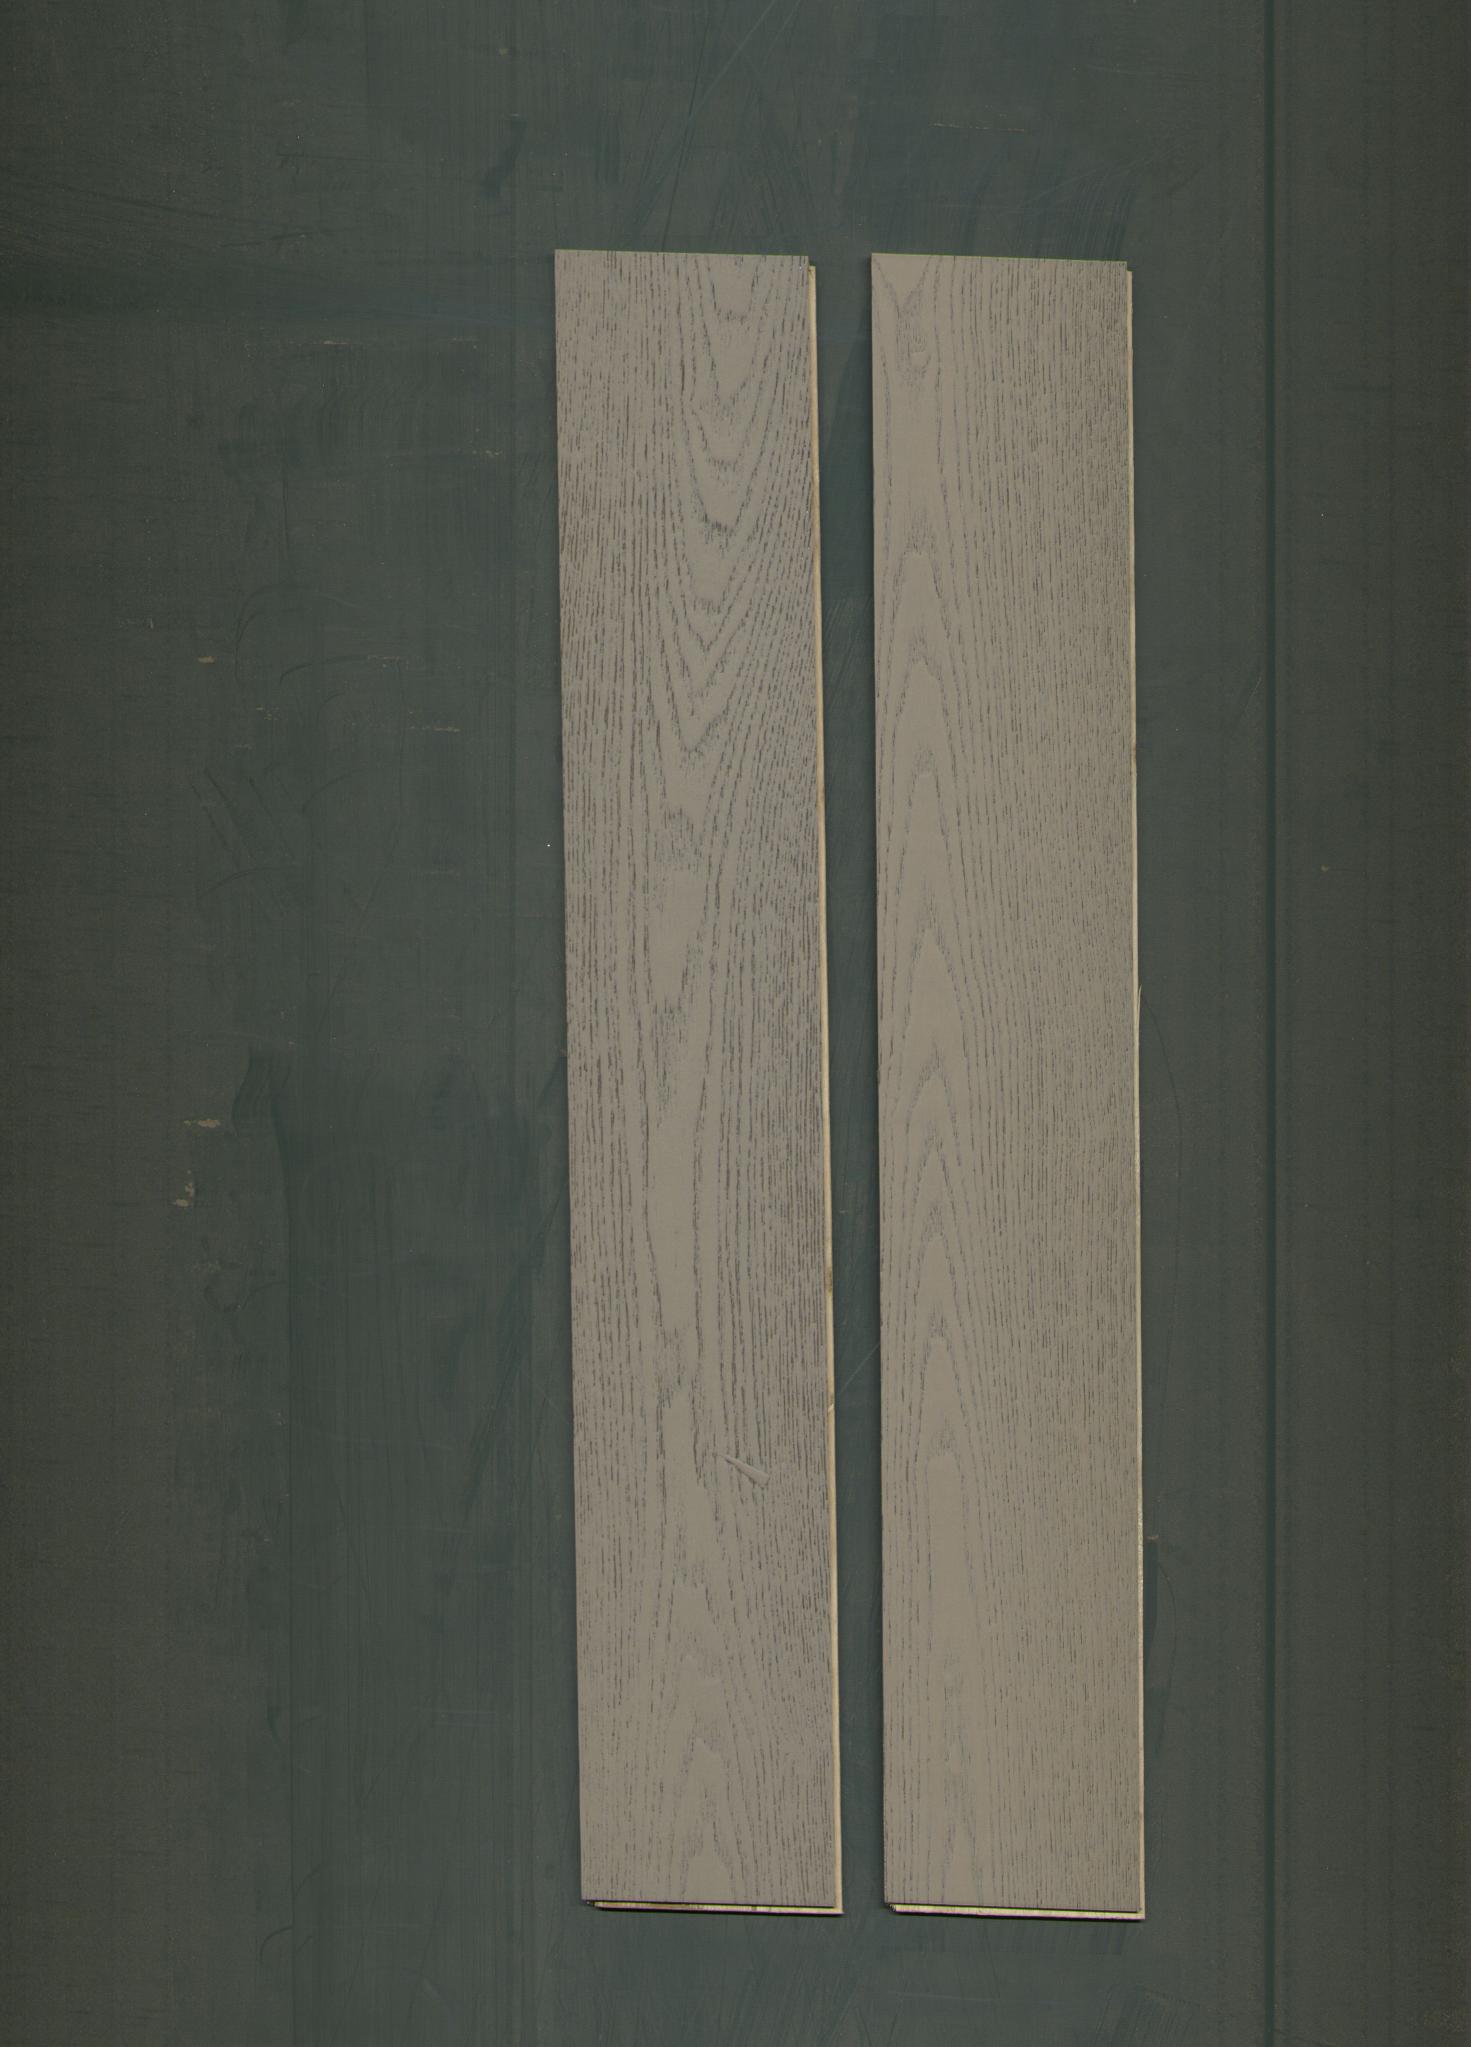
Label: mixers